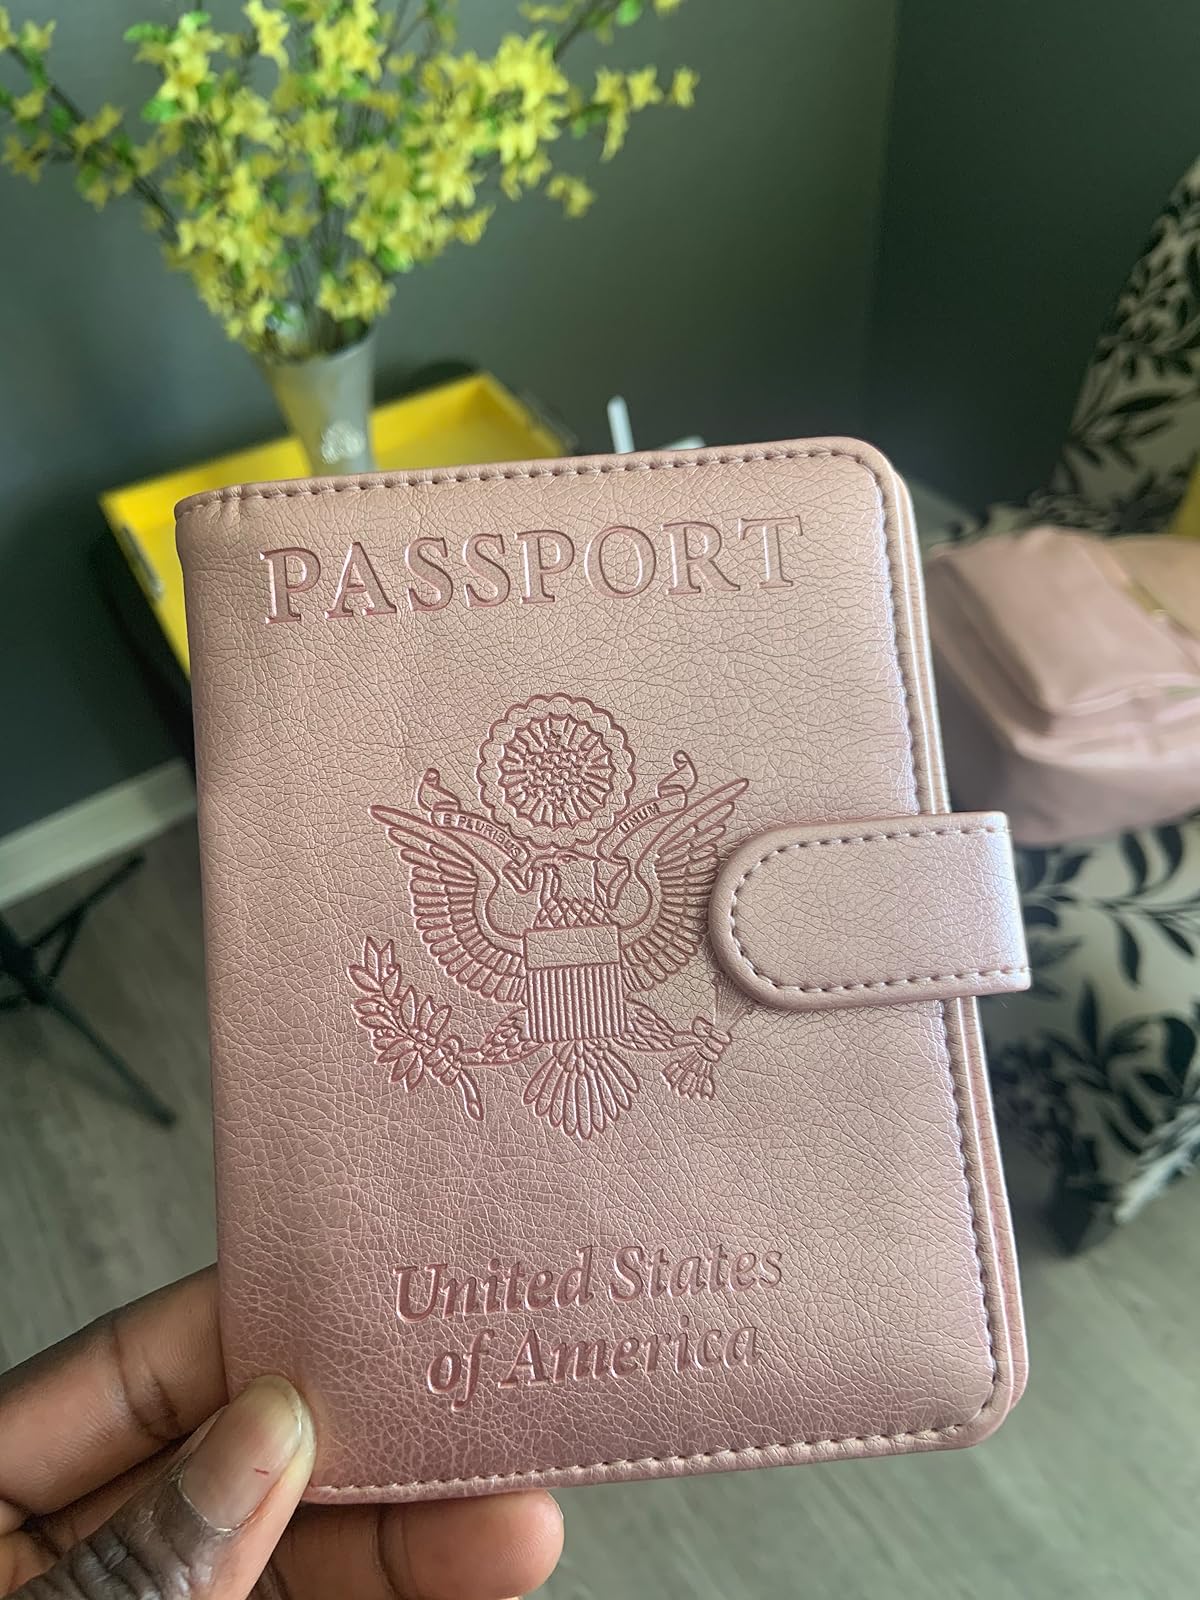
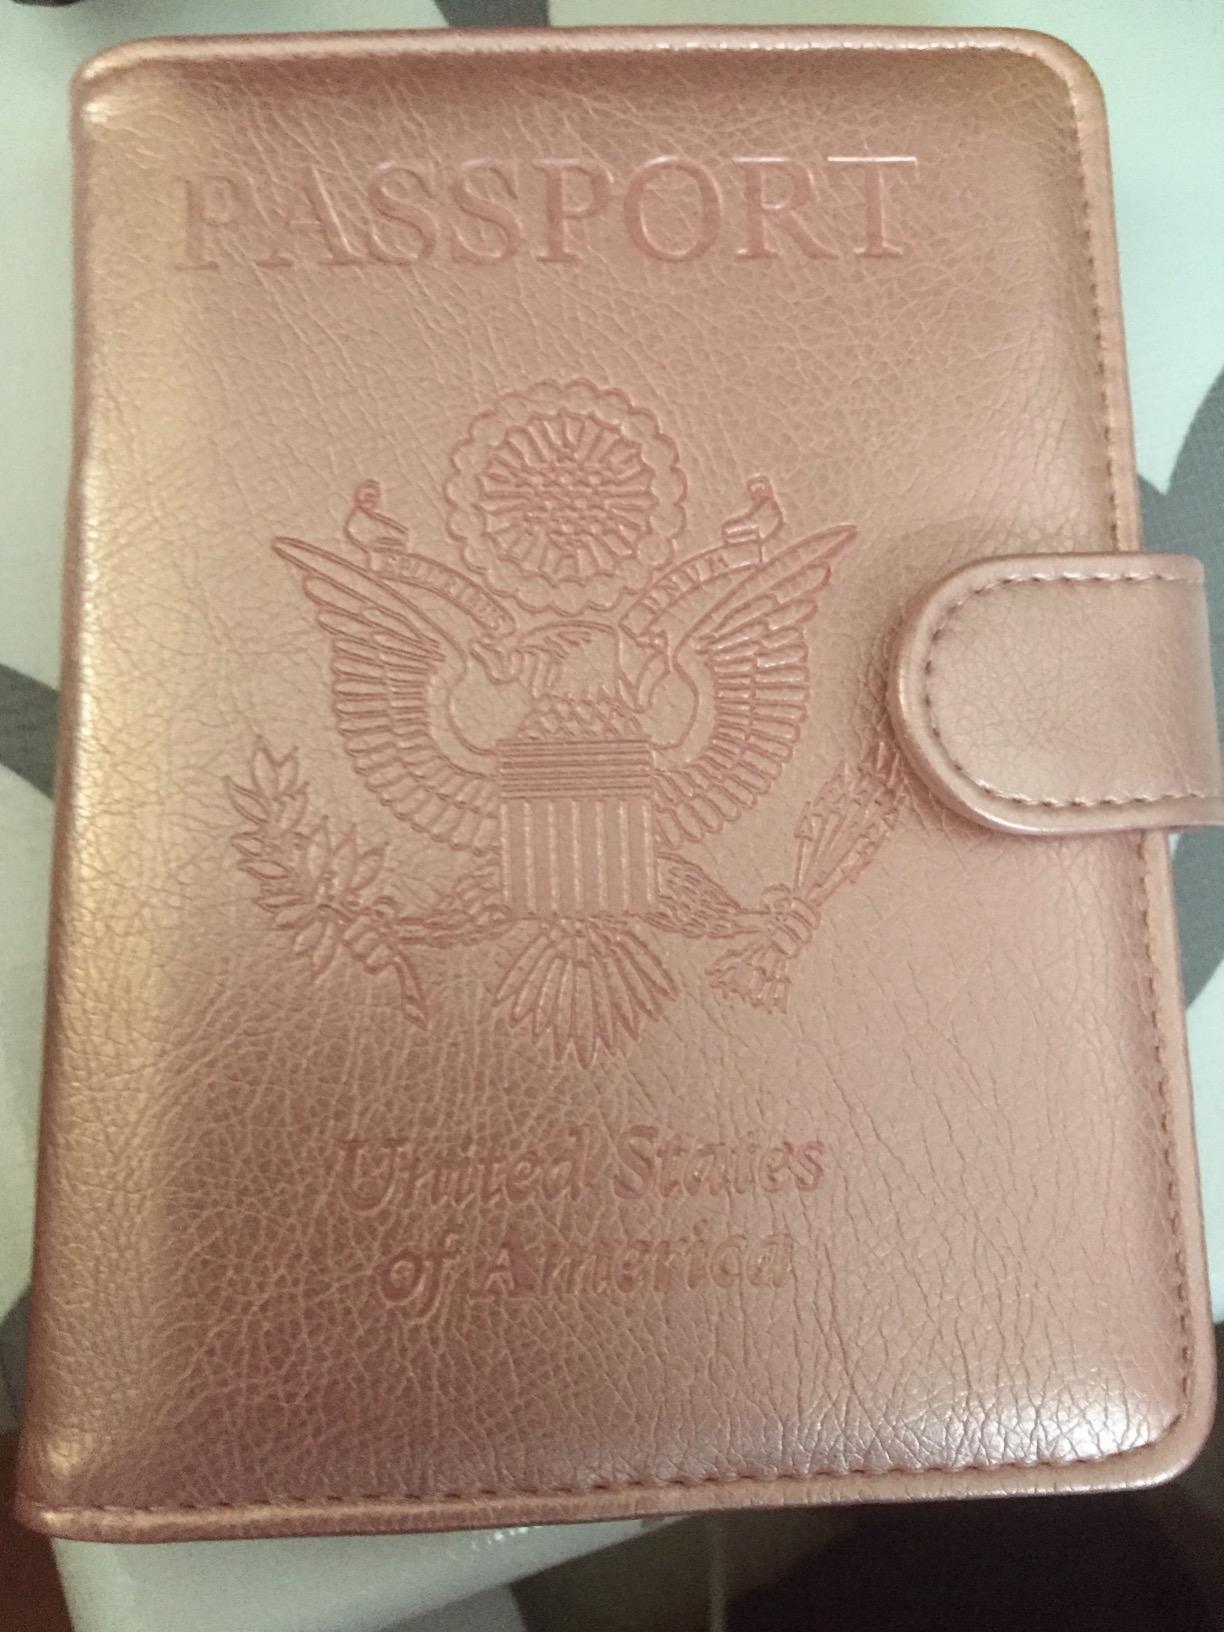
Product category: accessories_wallet
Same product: yes